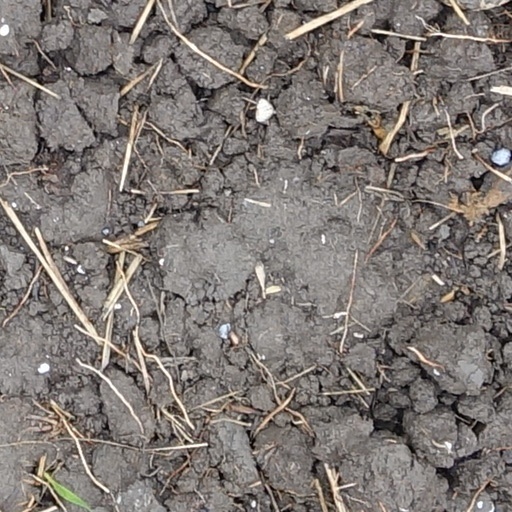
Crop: wheat